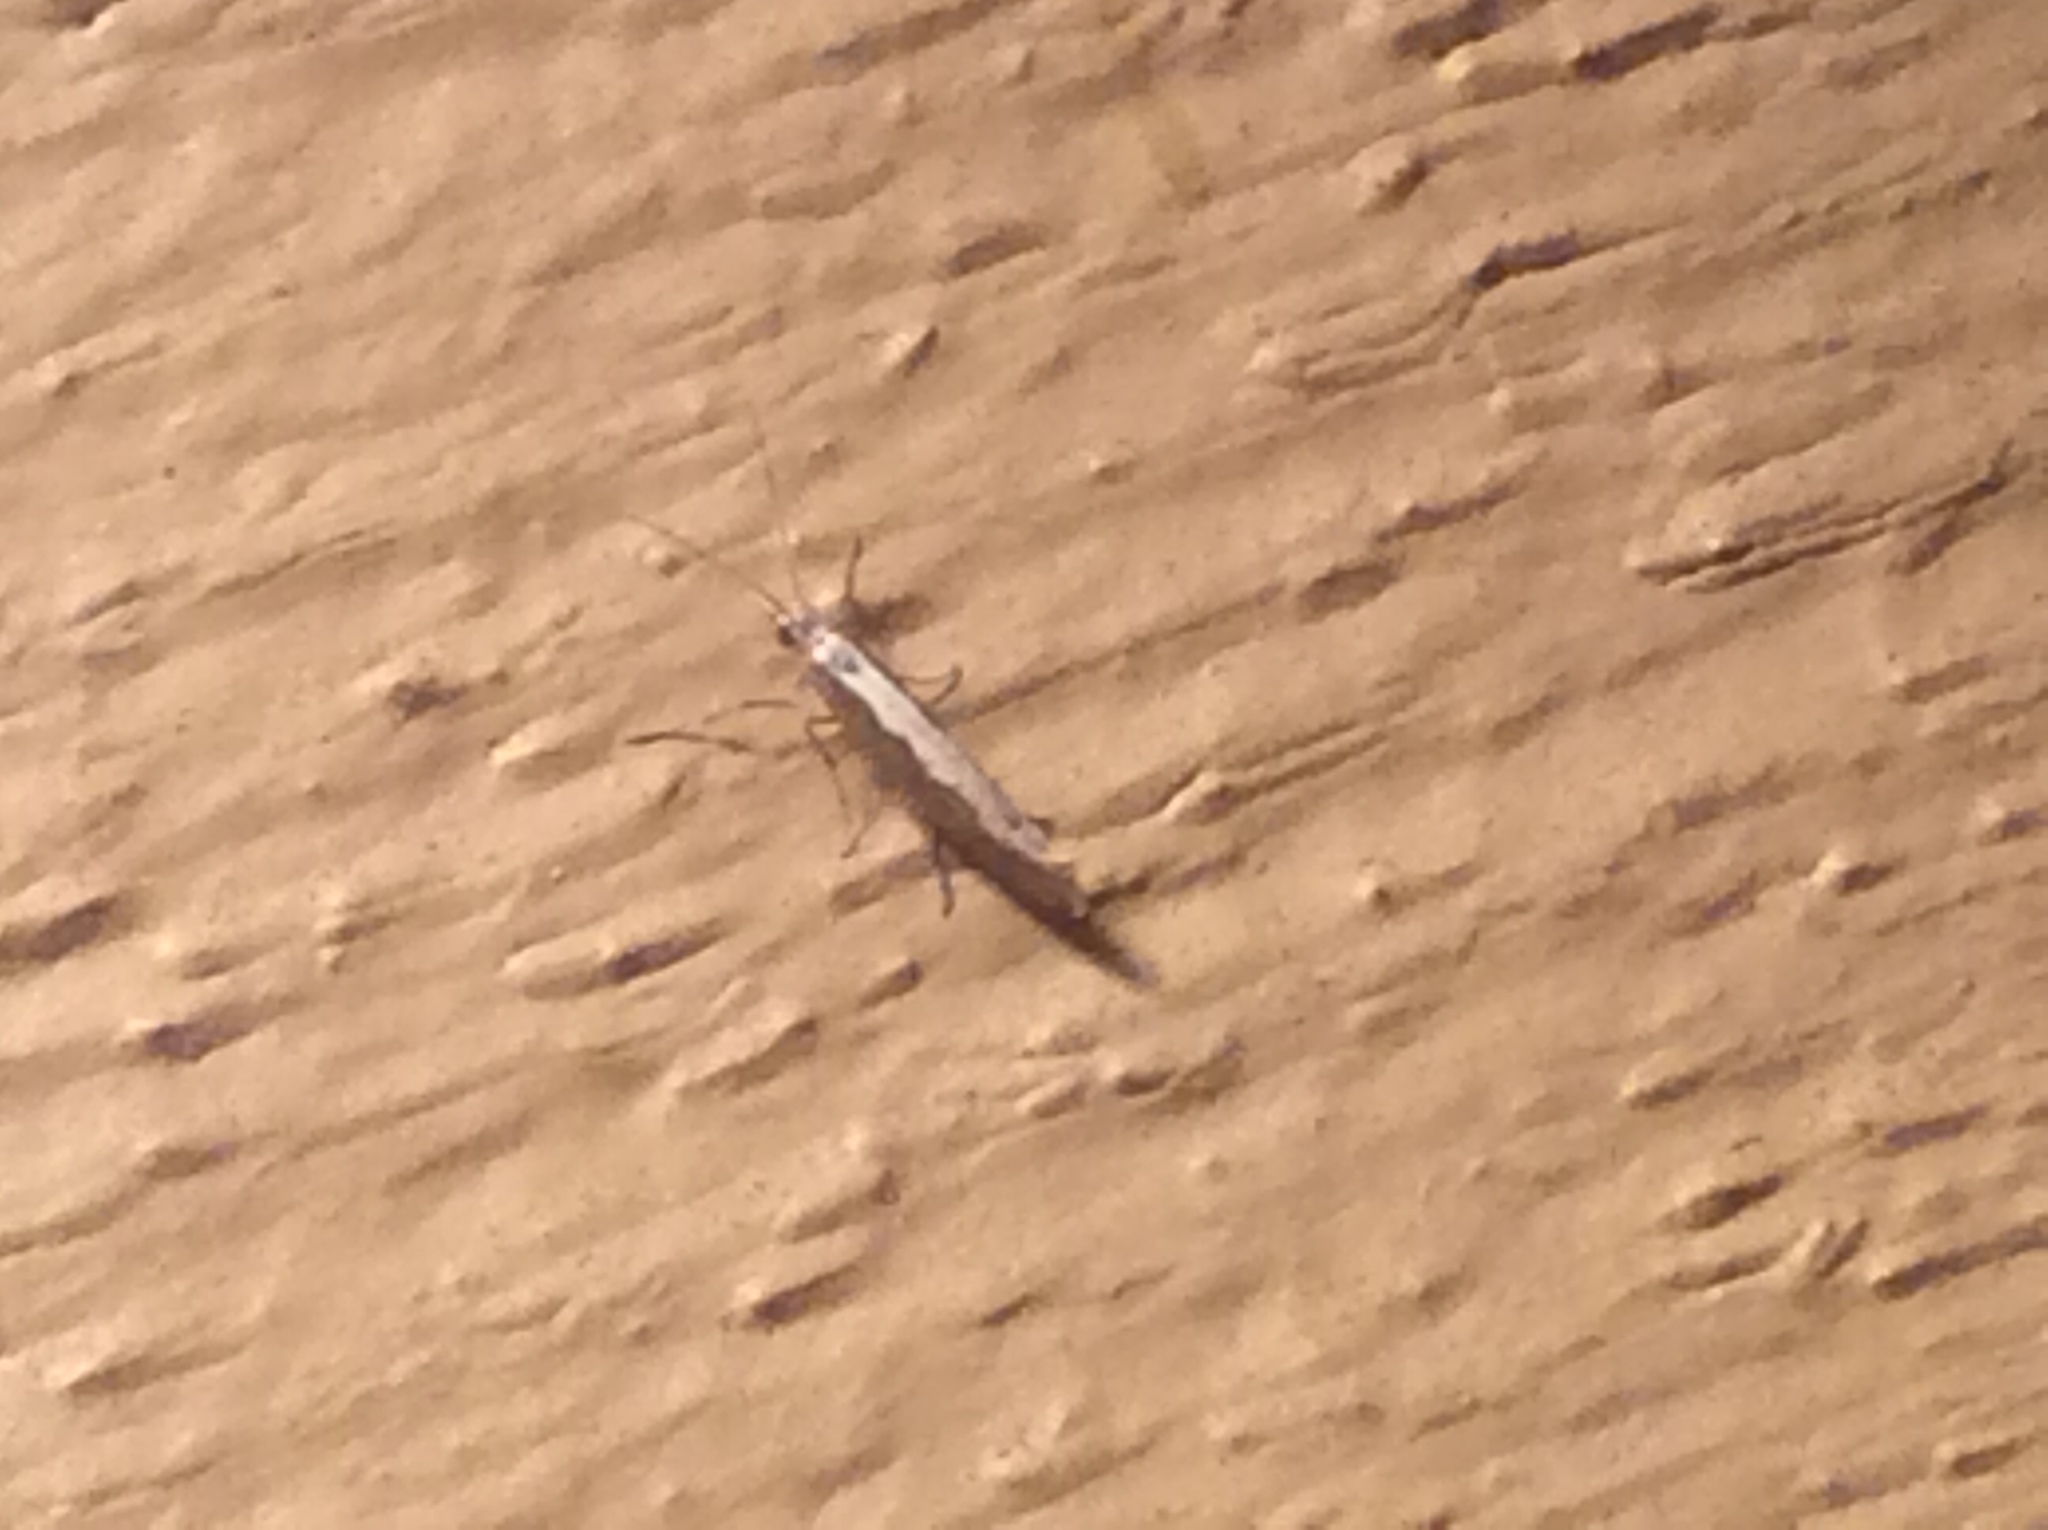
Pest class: diamondback_moth